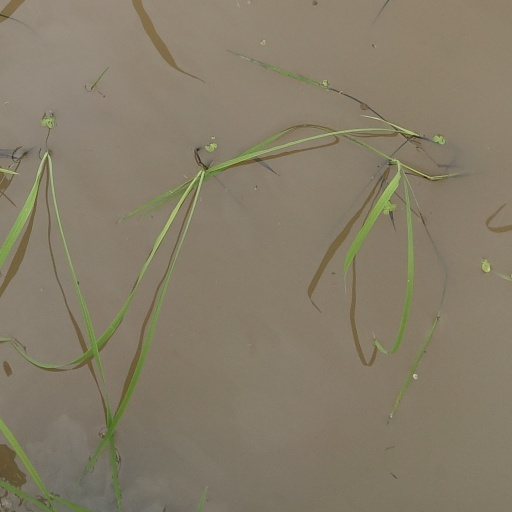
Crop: rice